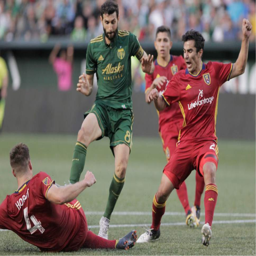
soccer player navigates through the defense during a soccer match